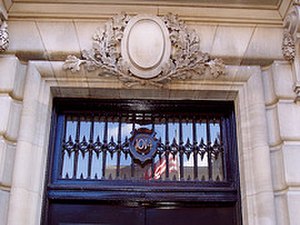
Goethe-instituttet / Danmark
Goethe-Instituttet er Forbundsrepublikken Tysklands kulturinstitut i udlandet. Hovedsædet er i München. Der er afdelinger 13 tyske byer og 134 afdelinger i 82 lande.